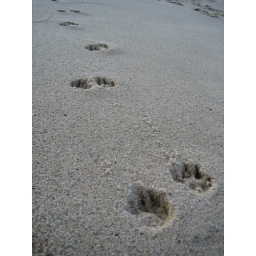
puppy prints in the sand